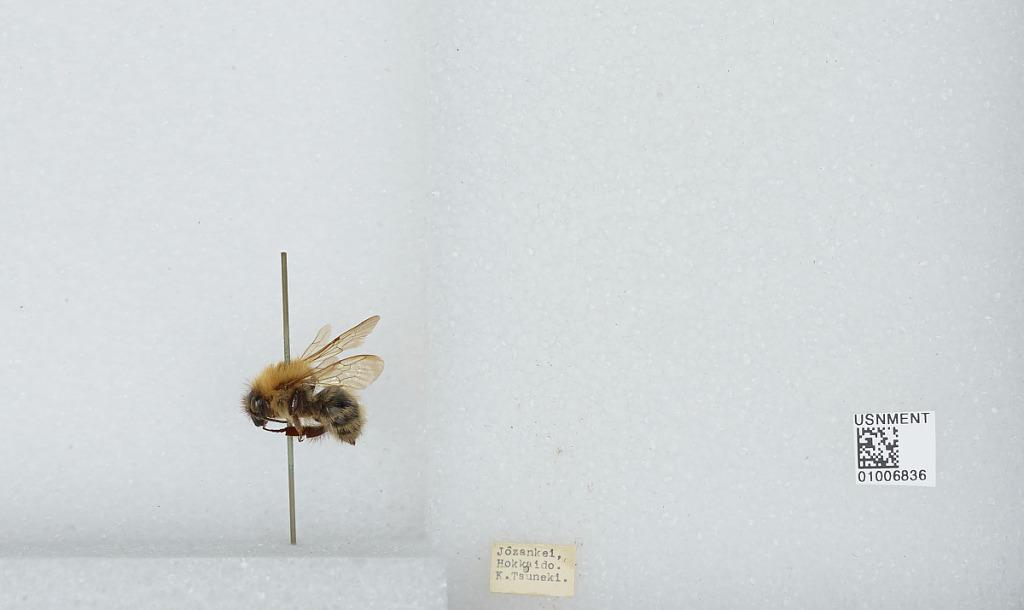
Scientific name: Bombus (Pyrobombus) hypnorum callidus Erichson
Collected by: K. Tsuneki
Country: Japan
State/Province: Hokkaido
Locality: Jozankei
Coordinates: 42.9692, 141.168